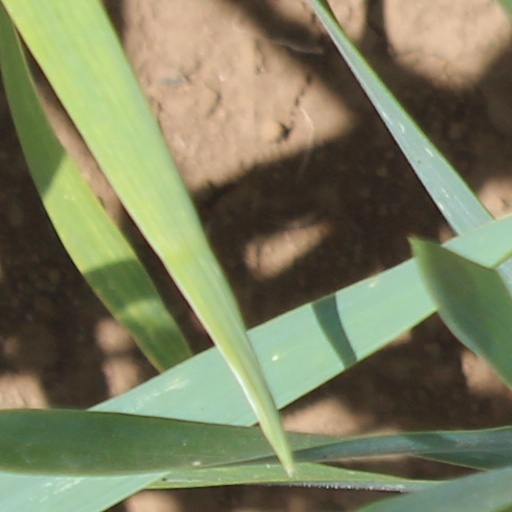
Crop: wheat